Old Cathedral of Quelimane

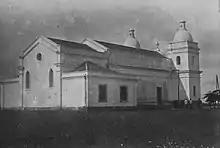
The church around the turn of the 20th-century

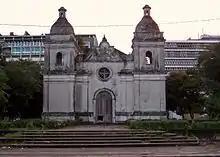
The facade of the old cathedral

Portuguese missionaries began building the church in 1776. According to local tradition, the cathedral was built on the site near where Vasco da Gama tied his ships to a large tree while en route to India in 1498. The church's construction began under Governor Baltasar Manuel Pereira do Lago, but stopped after his death. Construction resumed under Governor António de Melo e Castro. It was completed in 1786 and dedicated as the Church of Our Lady of Liberation (Portuguese: "Igreja de Nossa Senhora do Livramento"). Its design was reportedly based on the Sé Cathedral in Goa, India.